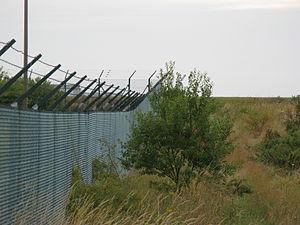
La centrale nucléaire de Penly est située dans la commune de Petit-Caux sur la côte de la Manche, entre Le Tréport et Dieppe, et à 70 kilomètres de Rouen, en Seine-Maritime. Le début de la construction date de 1982 et 1984 par EDF, qui est autorisée à l'exploiter depuis 1990 et 1992.